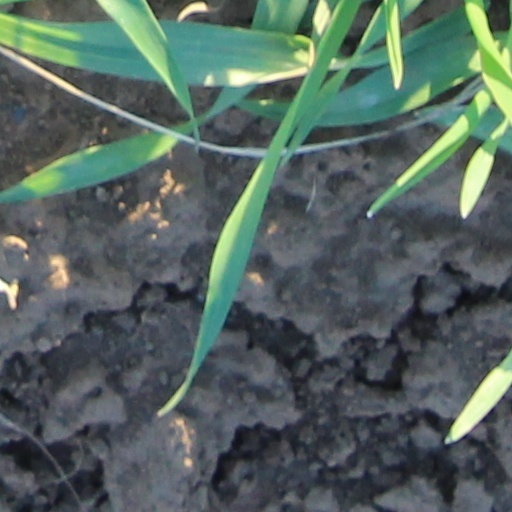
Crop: wheat